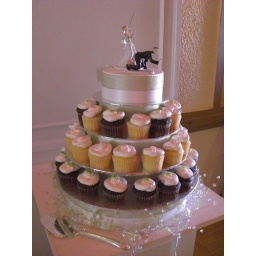
fishing themed cake topper is too appropriate... clay managed to catch fish in his tux on his wedding day.